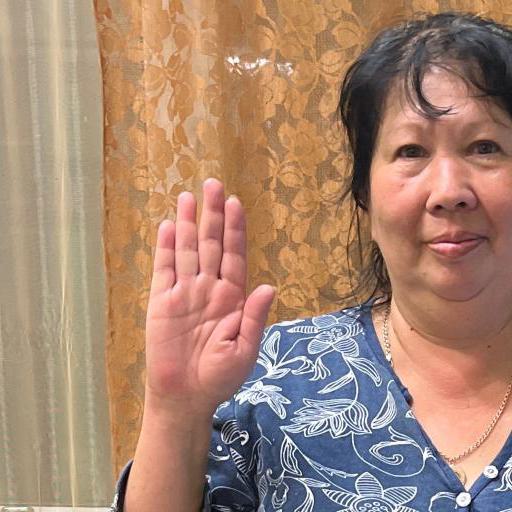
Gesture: stop